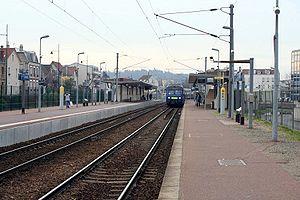
La Gare de Sannois est une gare ferroviaire française de la ligne de Paris-Saint-Lazare à Ermont - Eaubonne, située dans la commune de Sannois.